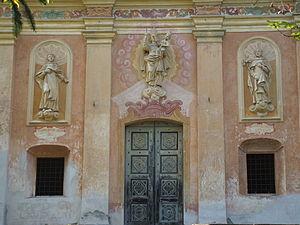
Le Sanctuaire de la Brugarola se trouve dans la commune d'Ailoche, dans la province de Biella, dans le Piémont. Il a été construit en 1722 et il est dédié à la Madonna d'Oropa.